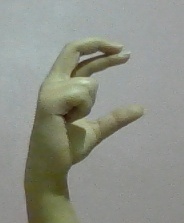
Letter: thal